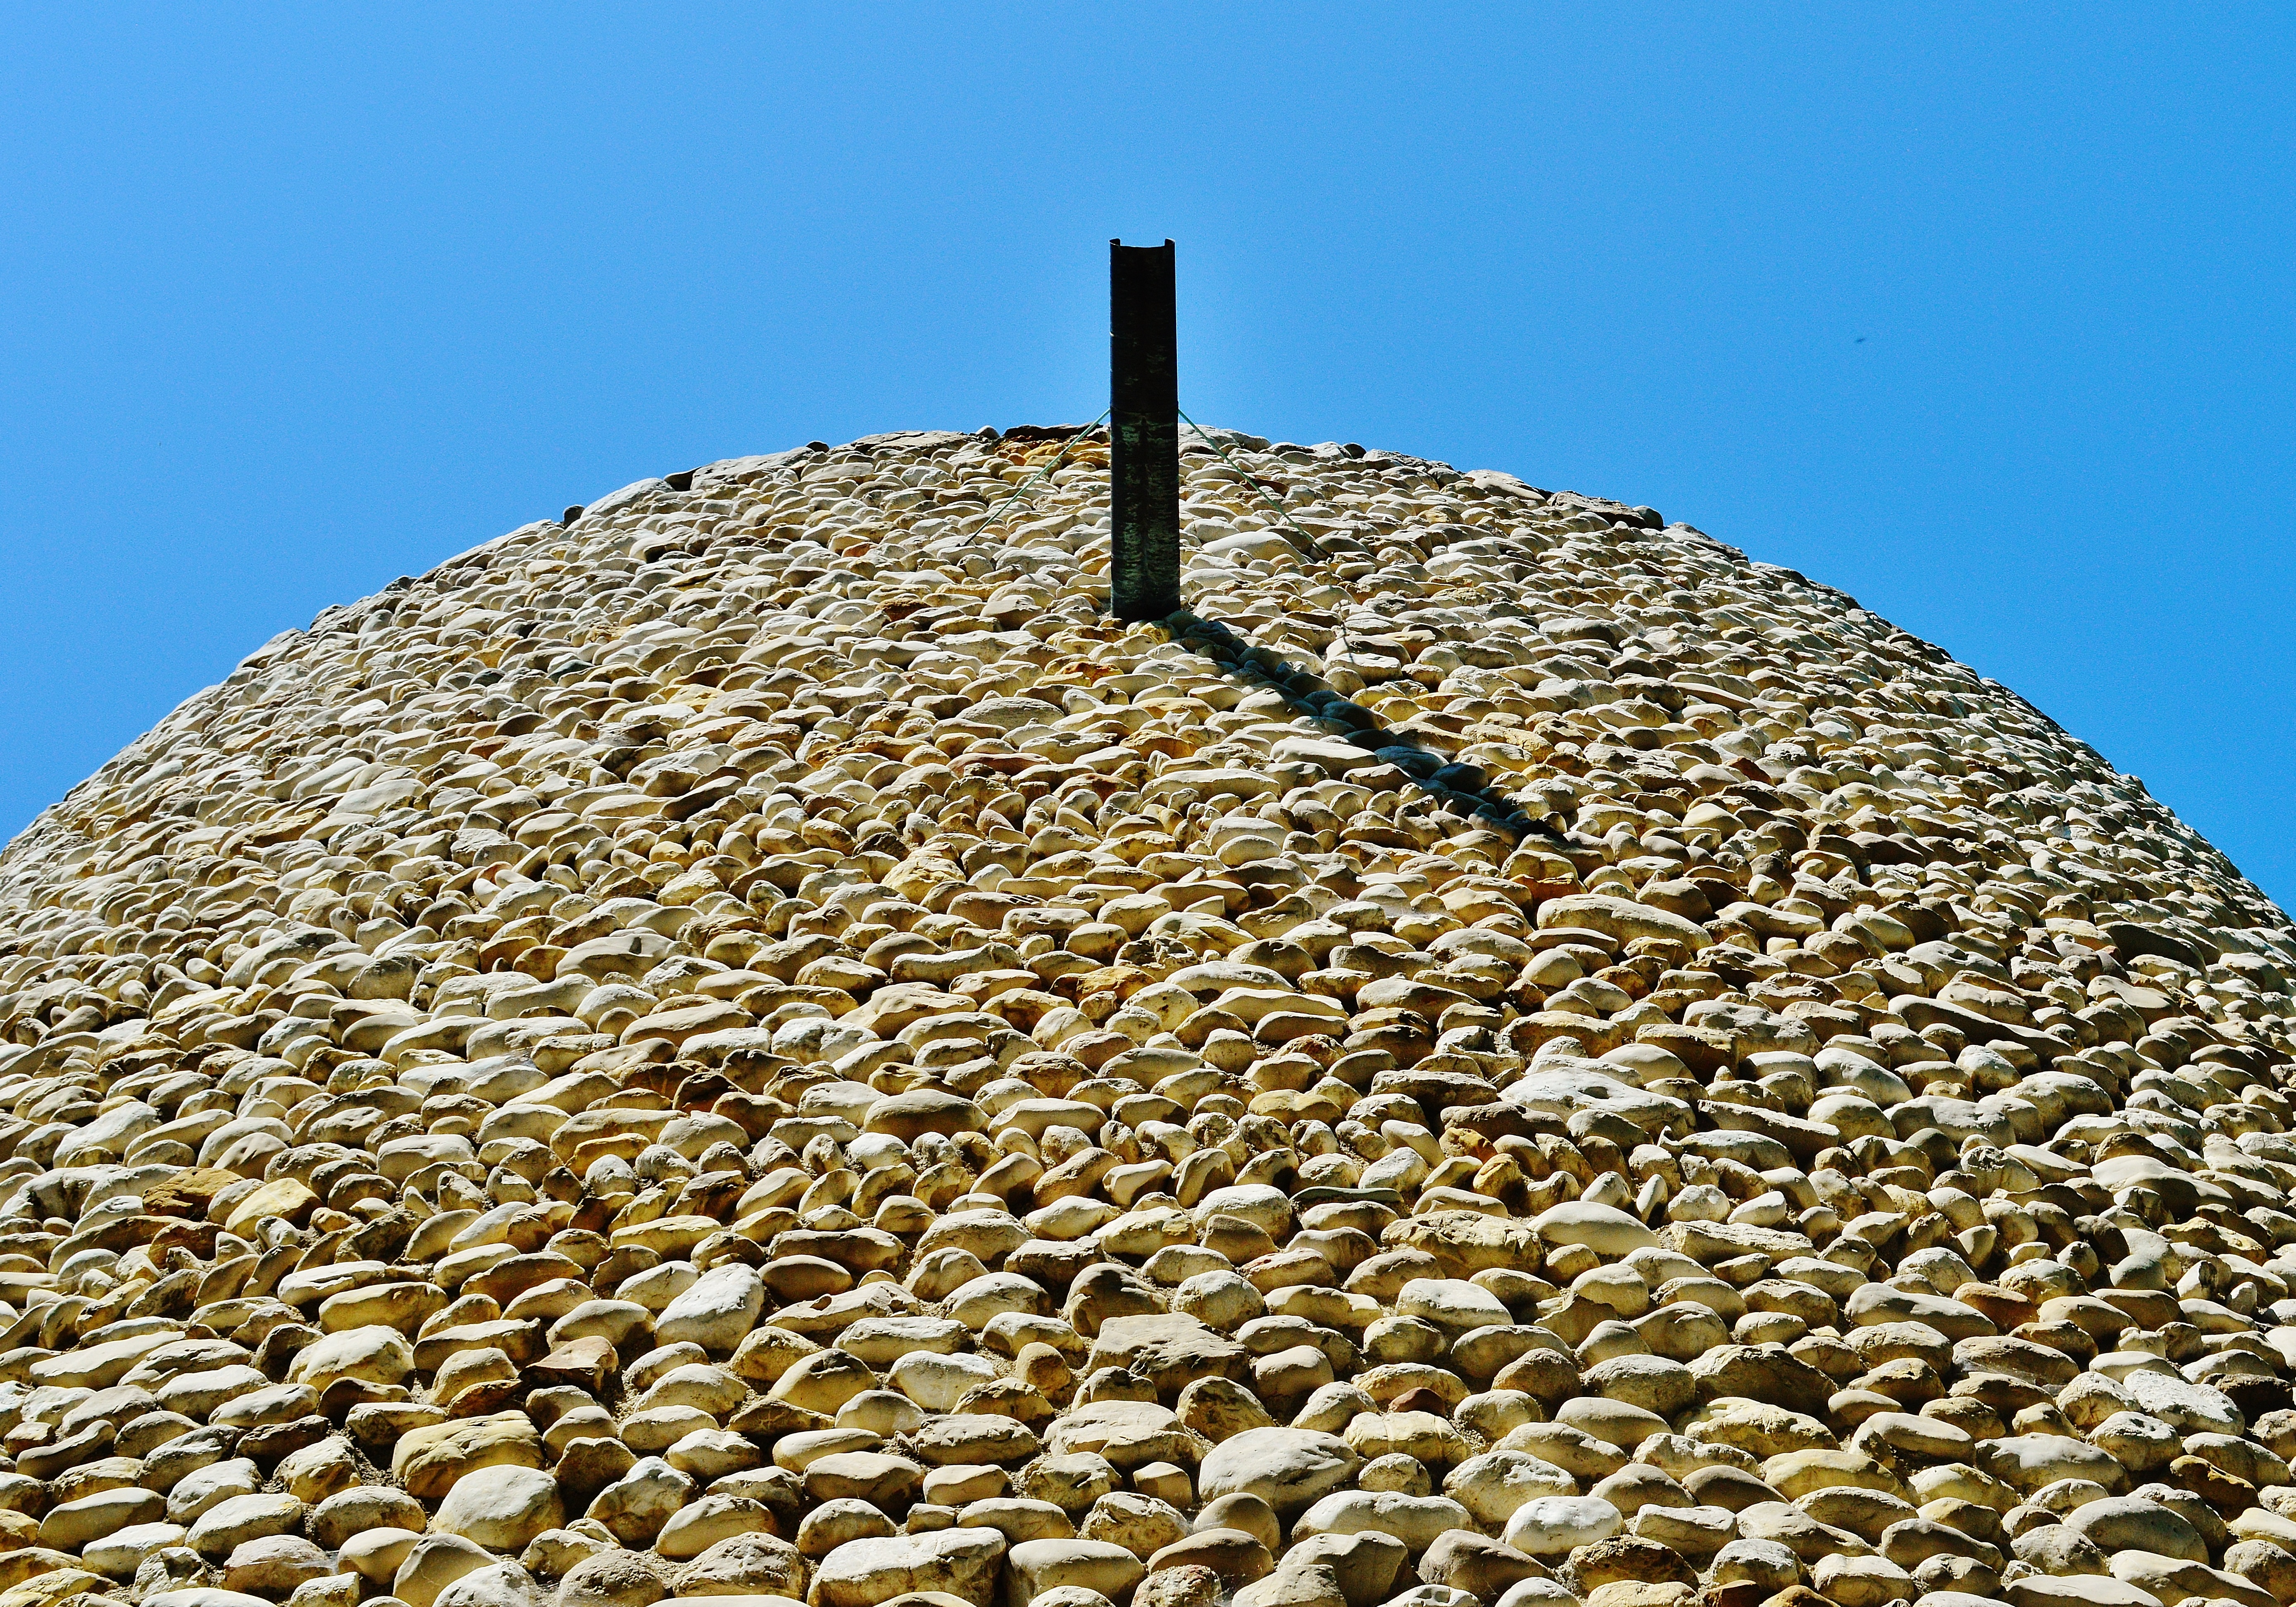
wall, monument, soil, stone wall, agriculture, stones, masonry, natural stone, grass family